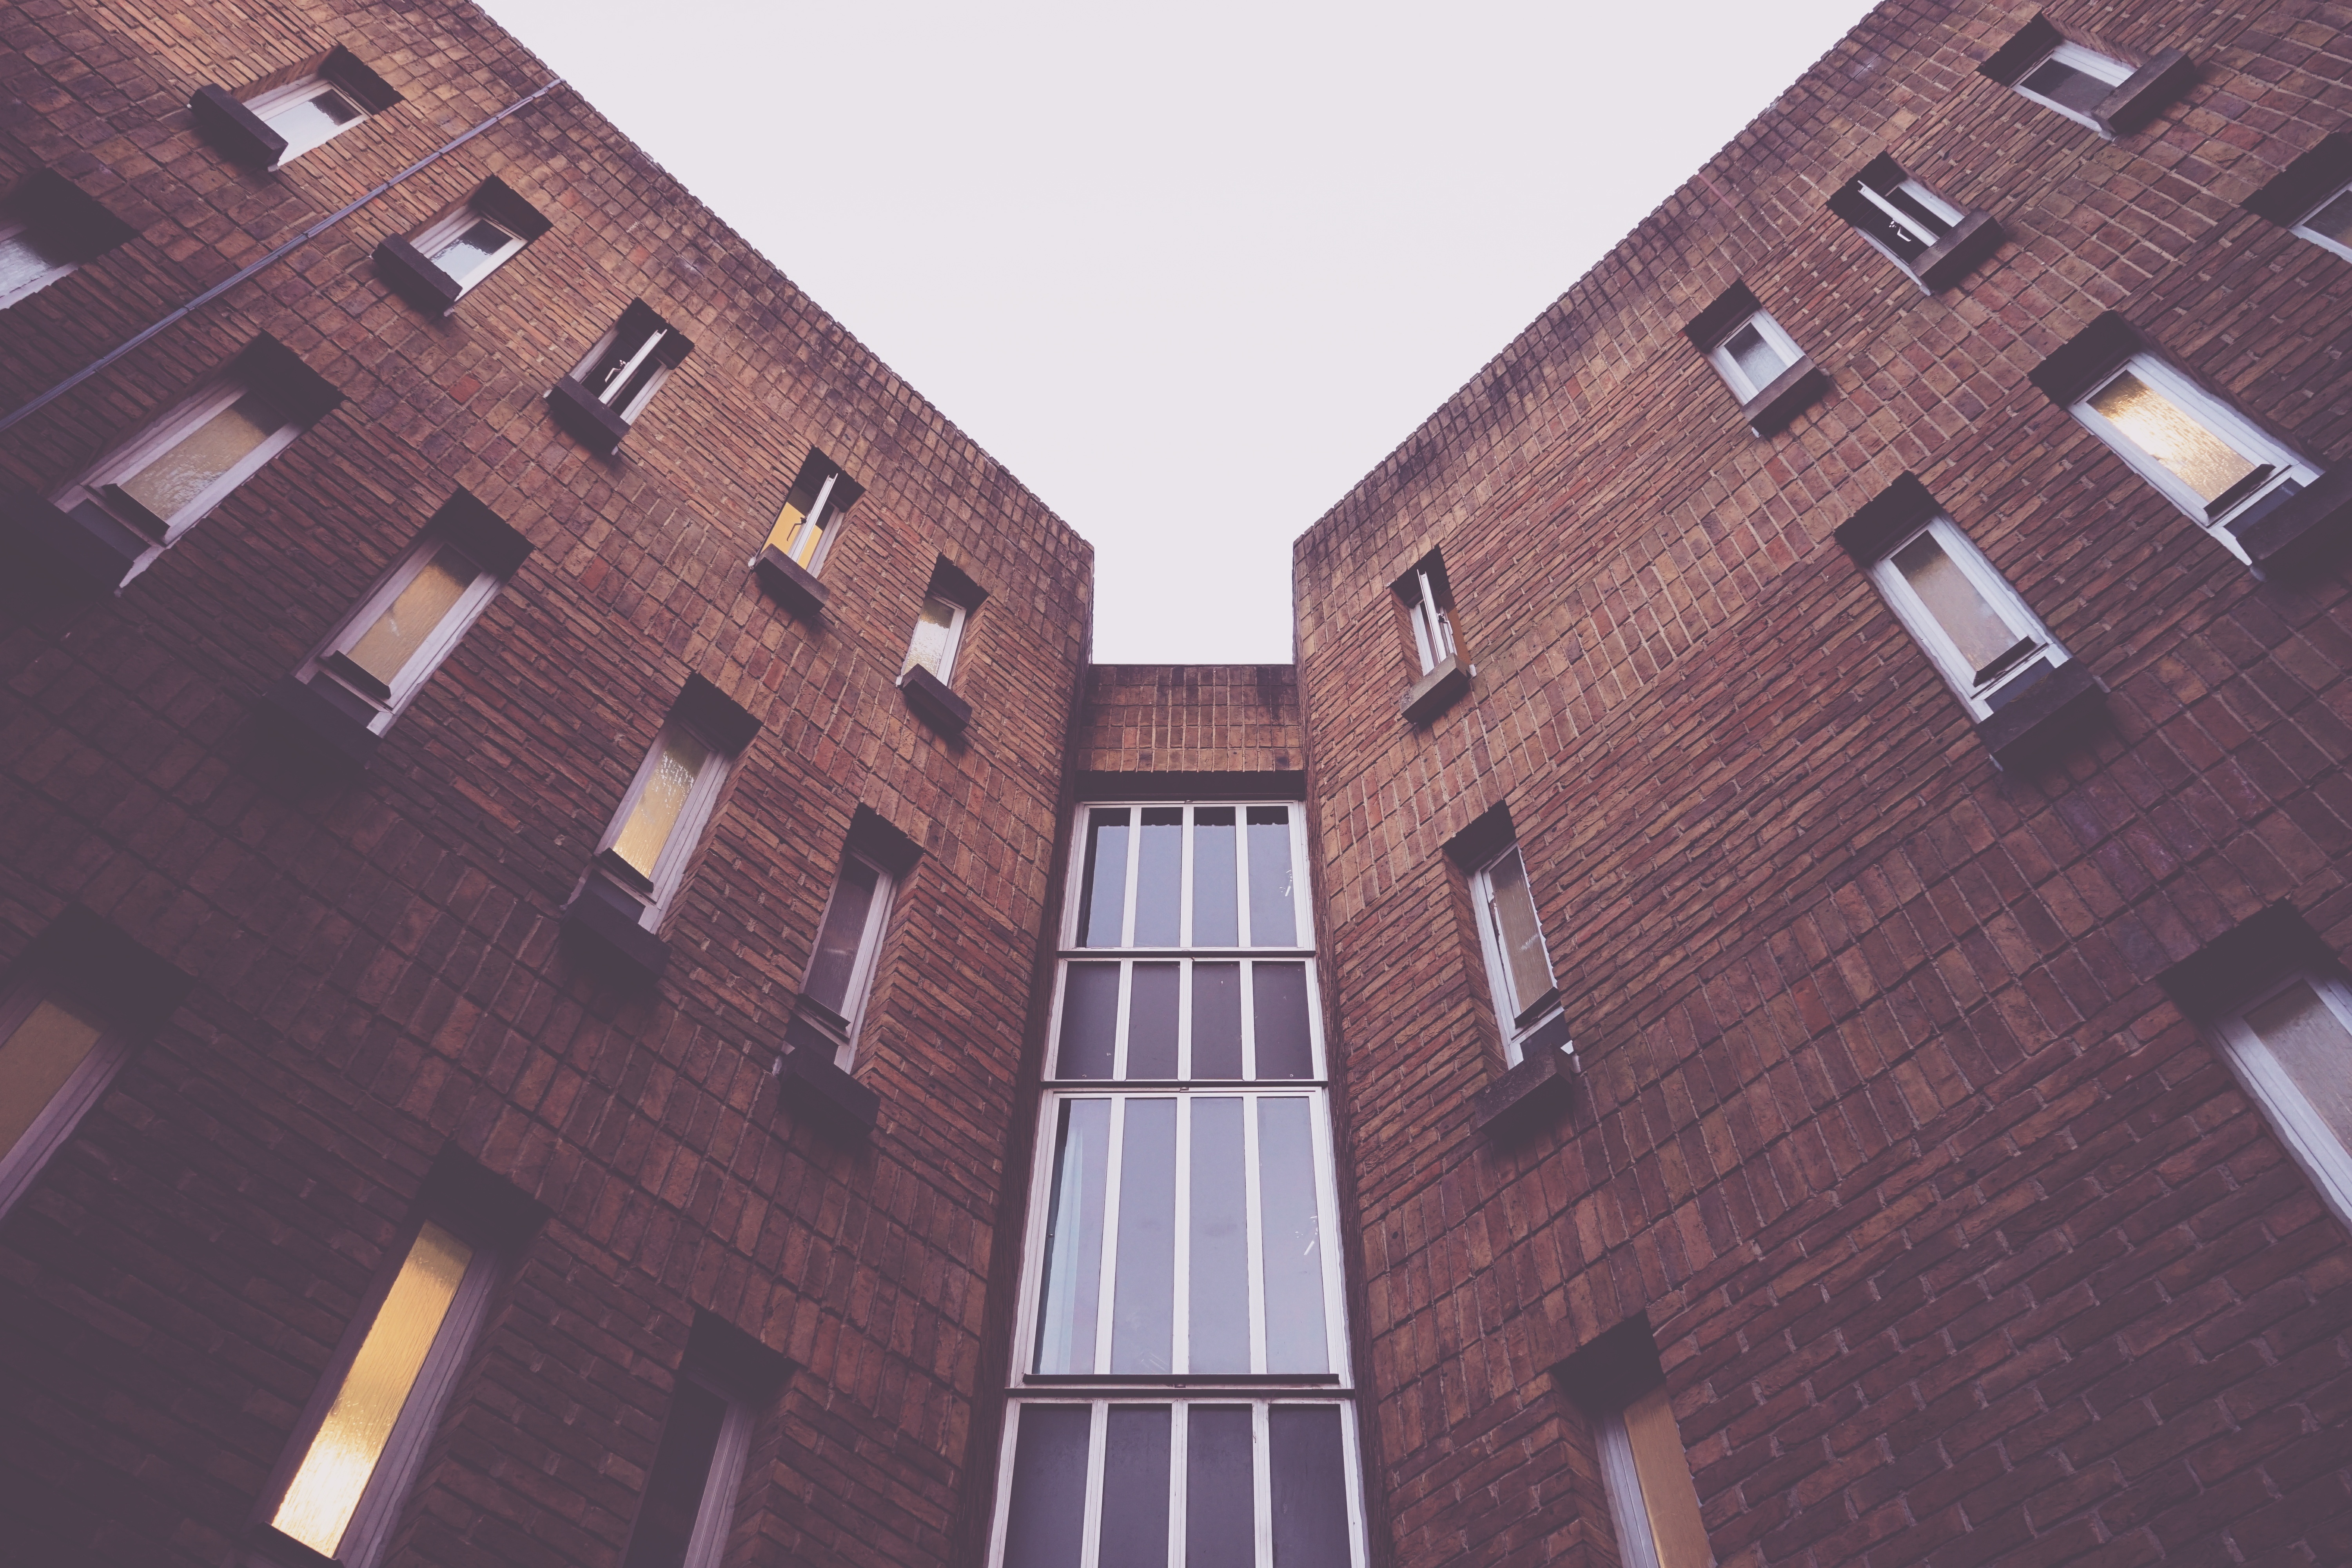
architecture, structure, wood, house, town, roof, building, city, skyscraper, urban, wall, cityscape, line, high, facade, residence, exterior, residential, brick, apartment, modern, concrete, tower block, housing, block, living, design, symmetry, flat, estate, shape, appartments, neighbourhood, urban area, residential area